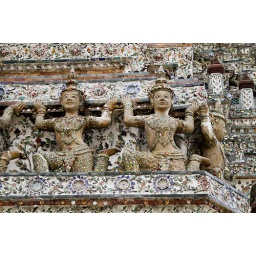
(shots from a boat trip on the Chao Praya river and the nearby canals in Bangkok)